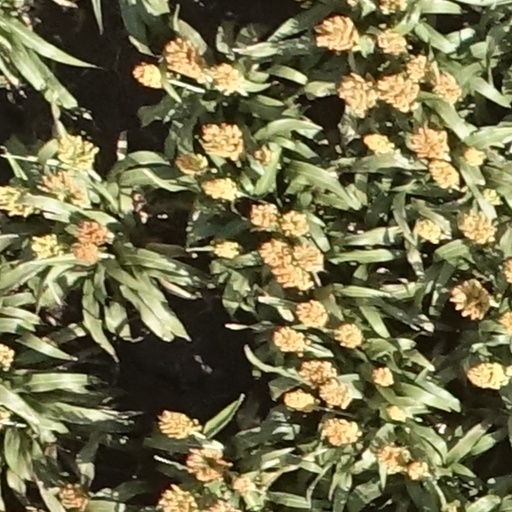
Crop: sorghum